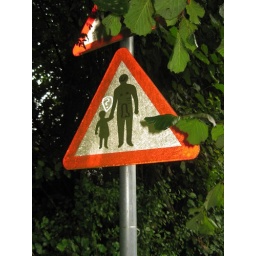
Somebody had customised this road sign just below the Cerne Abbas giant.